For Kings and Planets

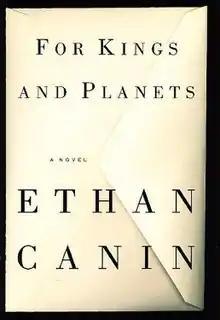
First edition (publ. Random House)

The story centers around the friendship of two college students at Columbia University and follows them from their freshman year in 1974 to their adult lives in the late 1990s. Orno is a humble man from Missouri who gains entry to Columbia through his own strong work ethic. Soon after the school year starts, Orno befriends Marshall, a charismatic student from a wealthy New England family who has a photographic memory. At first, Orno is in awe of Marshall's abilities, and becomes jealous of him when he uses his talent to gain the attraction of women or easily skate through school. Eventually, Orno's view of Marshall becomes fractured when he learns about his history of mental illness, troubled family life, and many secrets.